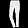
Label: Trouser